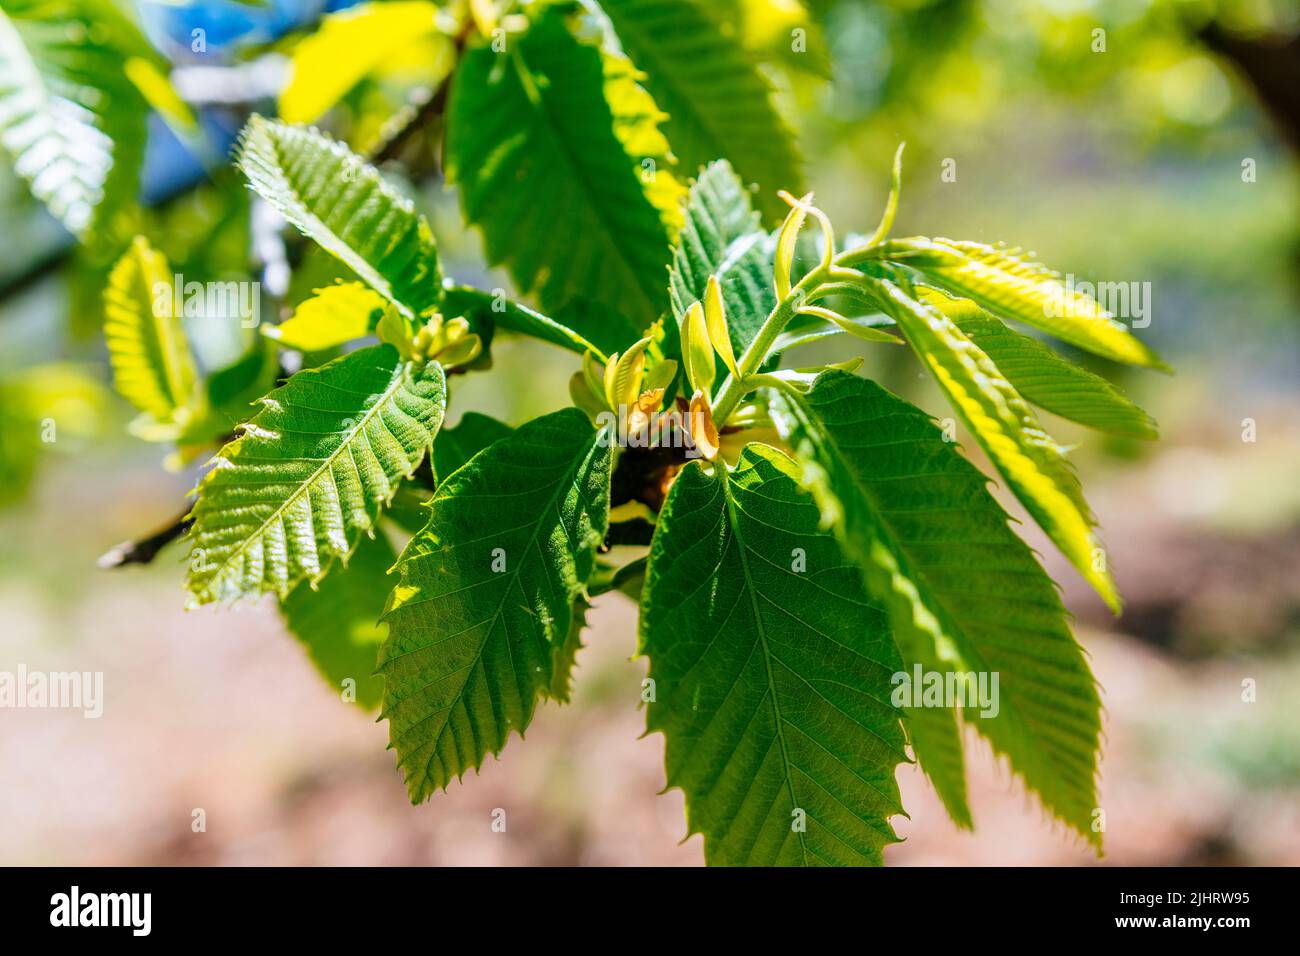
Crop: cherry
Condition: healthy